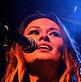
Age: 26